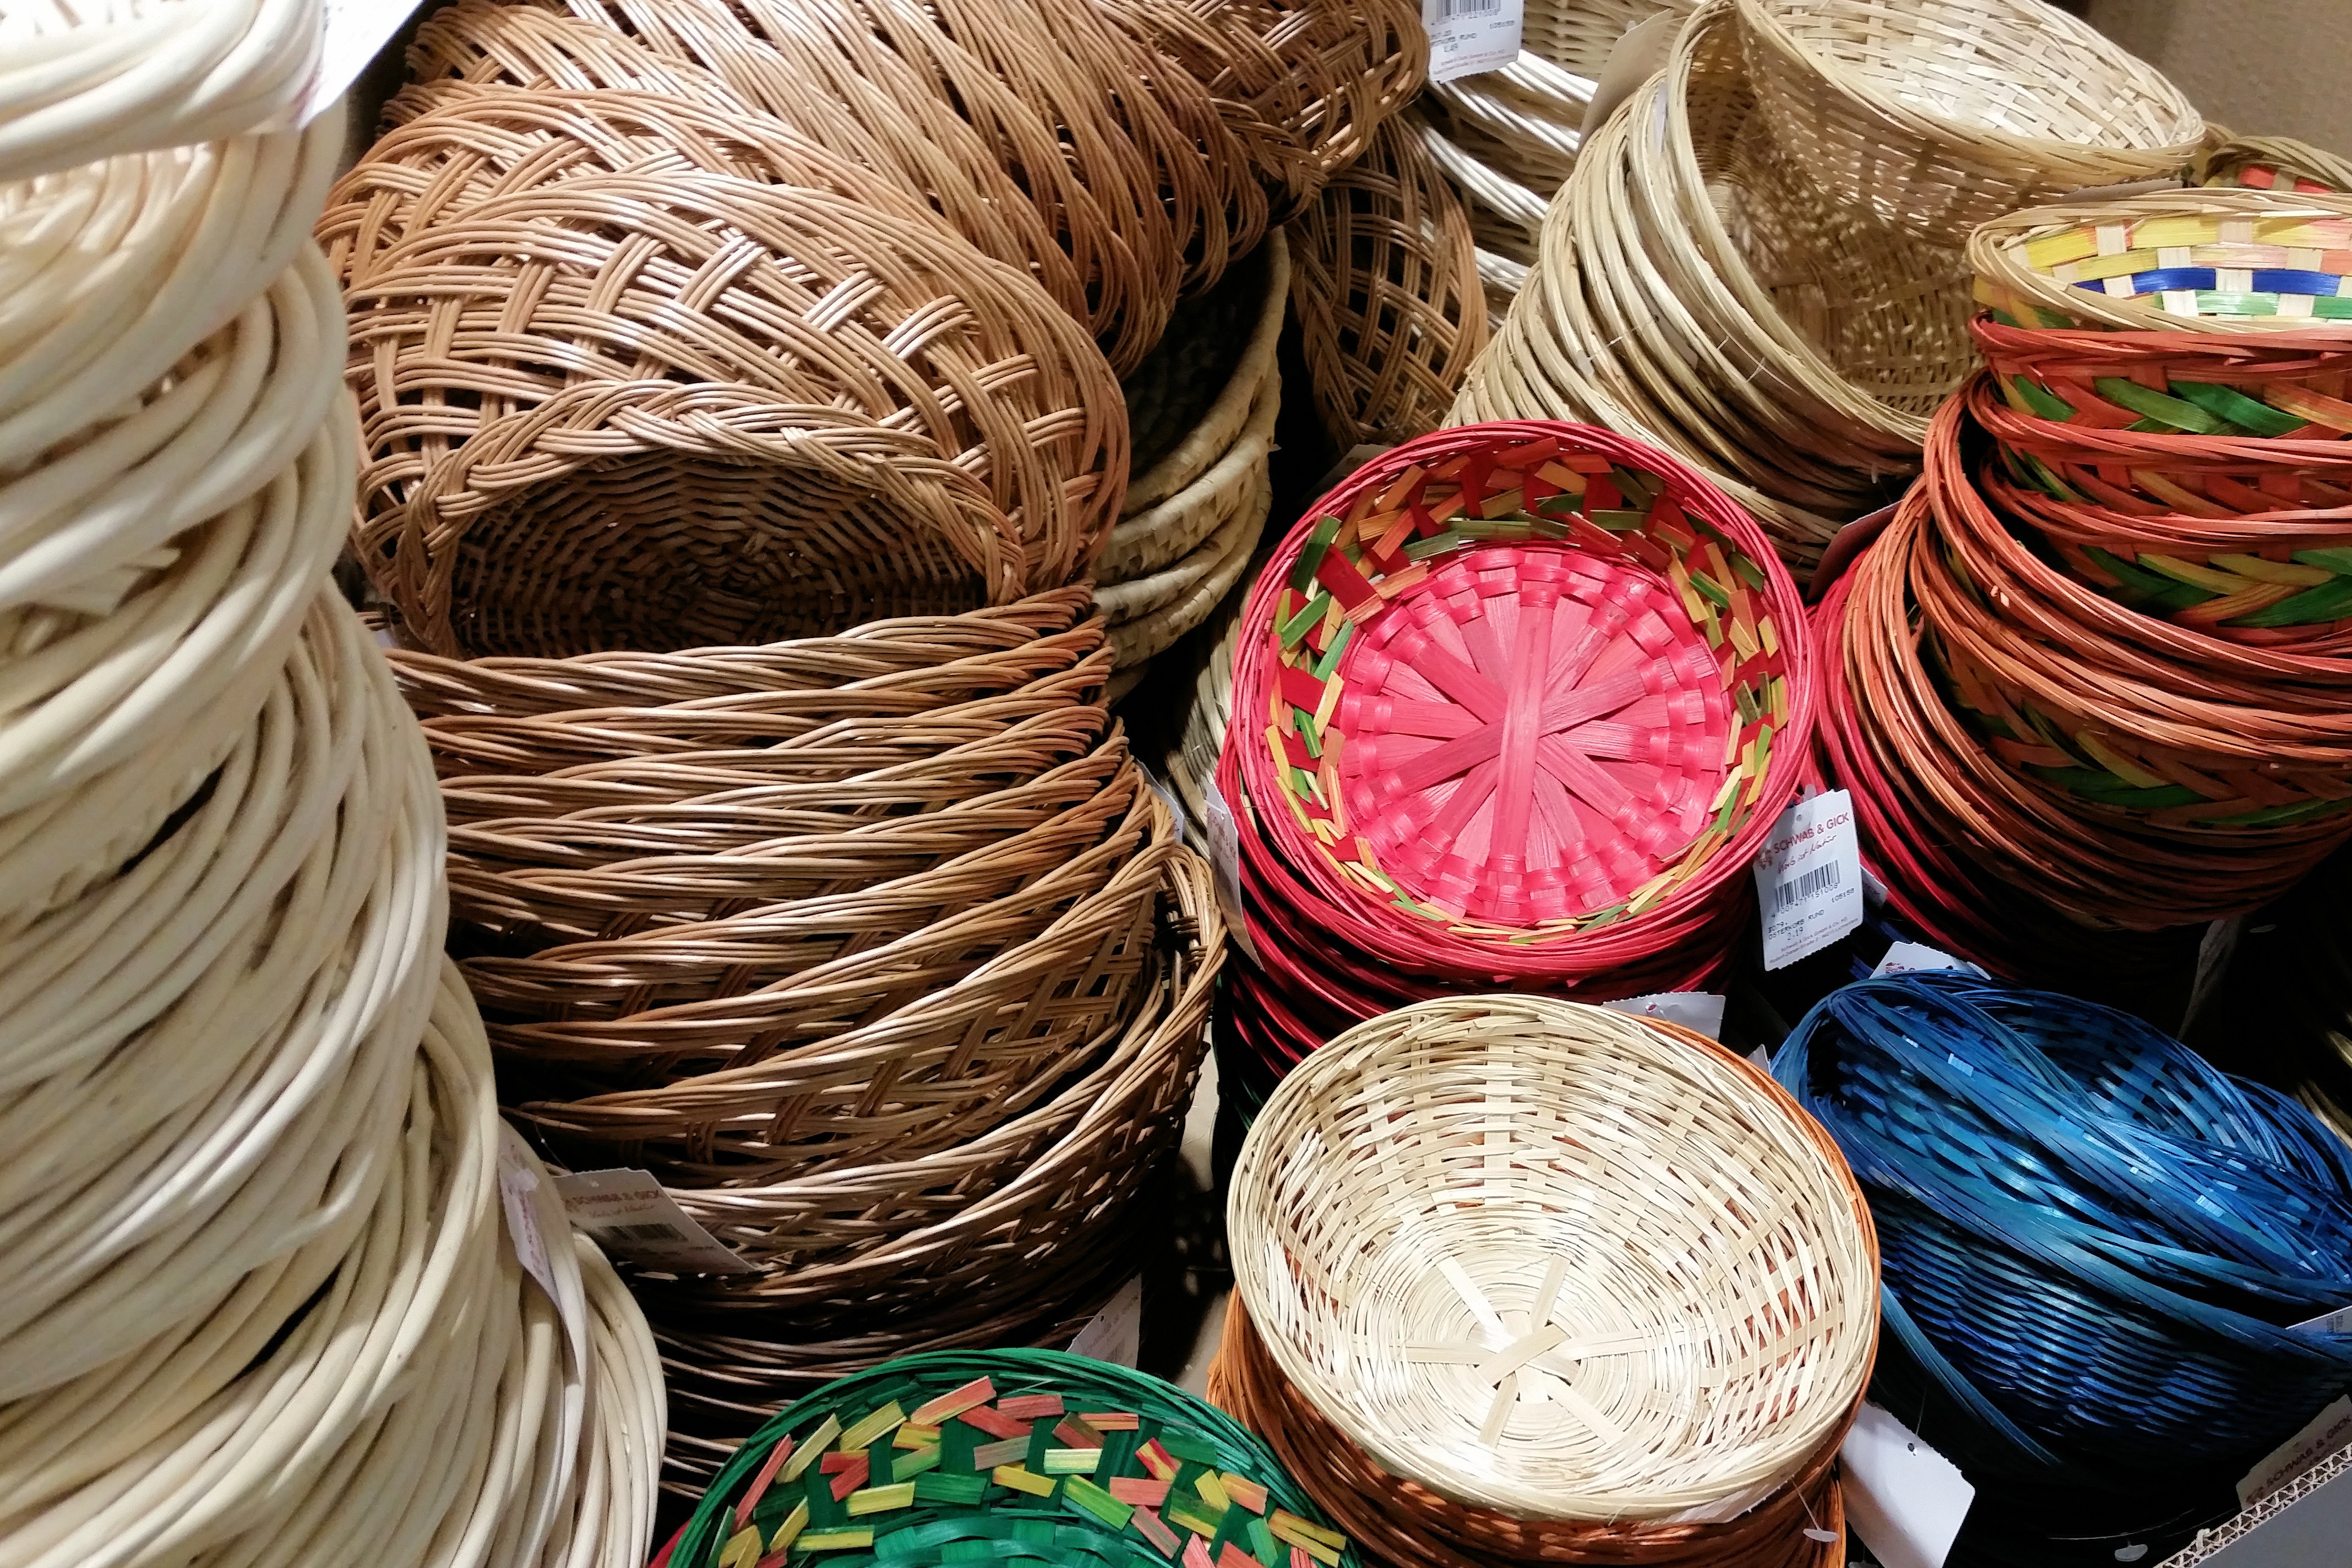
color, basket, material, wicker, weave, thread, textile, baskets, sell, woven, rattan